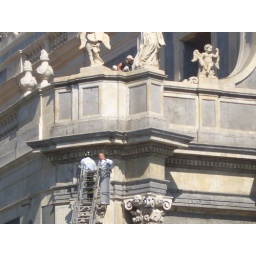
This guy threatens to commit suicide by jumping off the church balcony EVERY WEEK.  He is still alive.